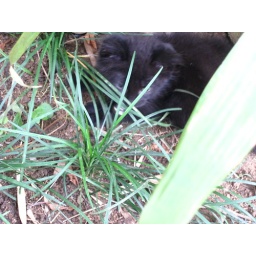
little black cat in the grass